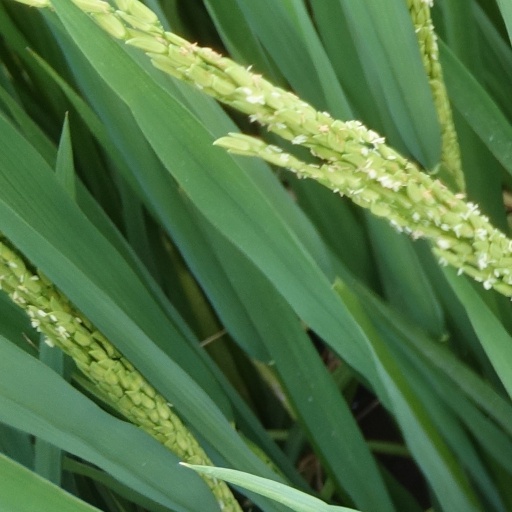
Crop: rice